Andres Järving

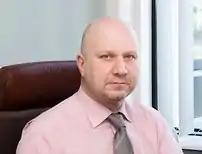
Andres Järving

Andres Järving (born 3 July 1960) is an Estonian entrepreneur who is known for one of Estonia's largest private capital based investment and holding companies, NG Investeeringud, of which Järving was one of the majority shareholders until the end of 2023. NG Investeeringud group employs nearly 5400 people and operates in trade, industry and real estate.